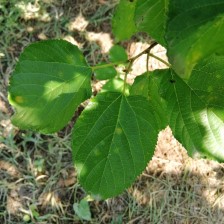
Variety: WhiteKing